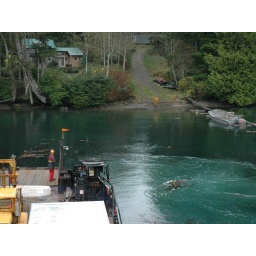
Our last delivery, a folding glass wall for a house being built on Pearse Island near Alert Bay